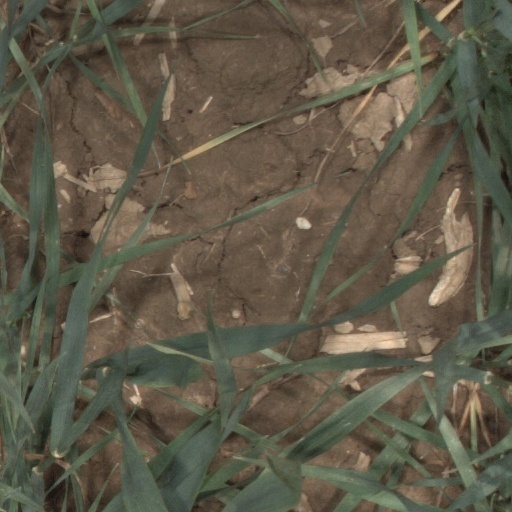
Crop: wheat